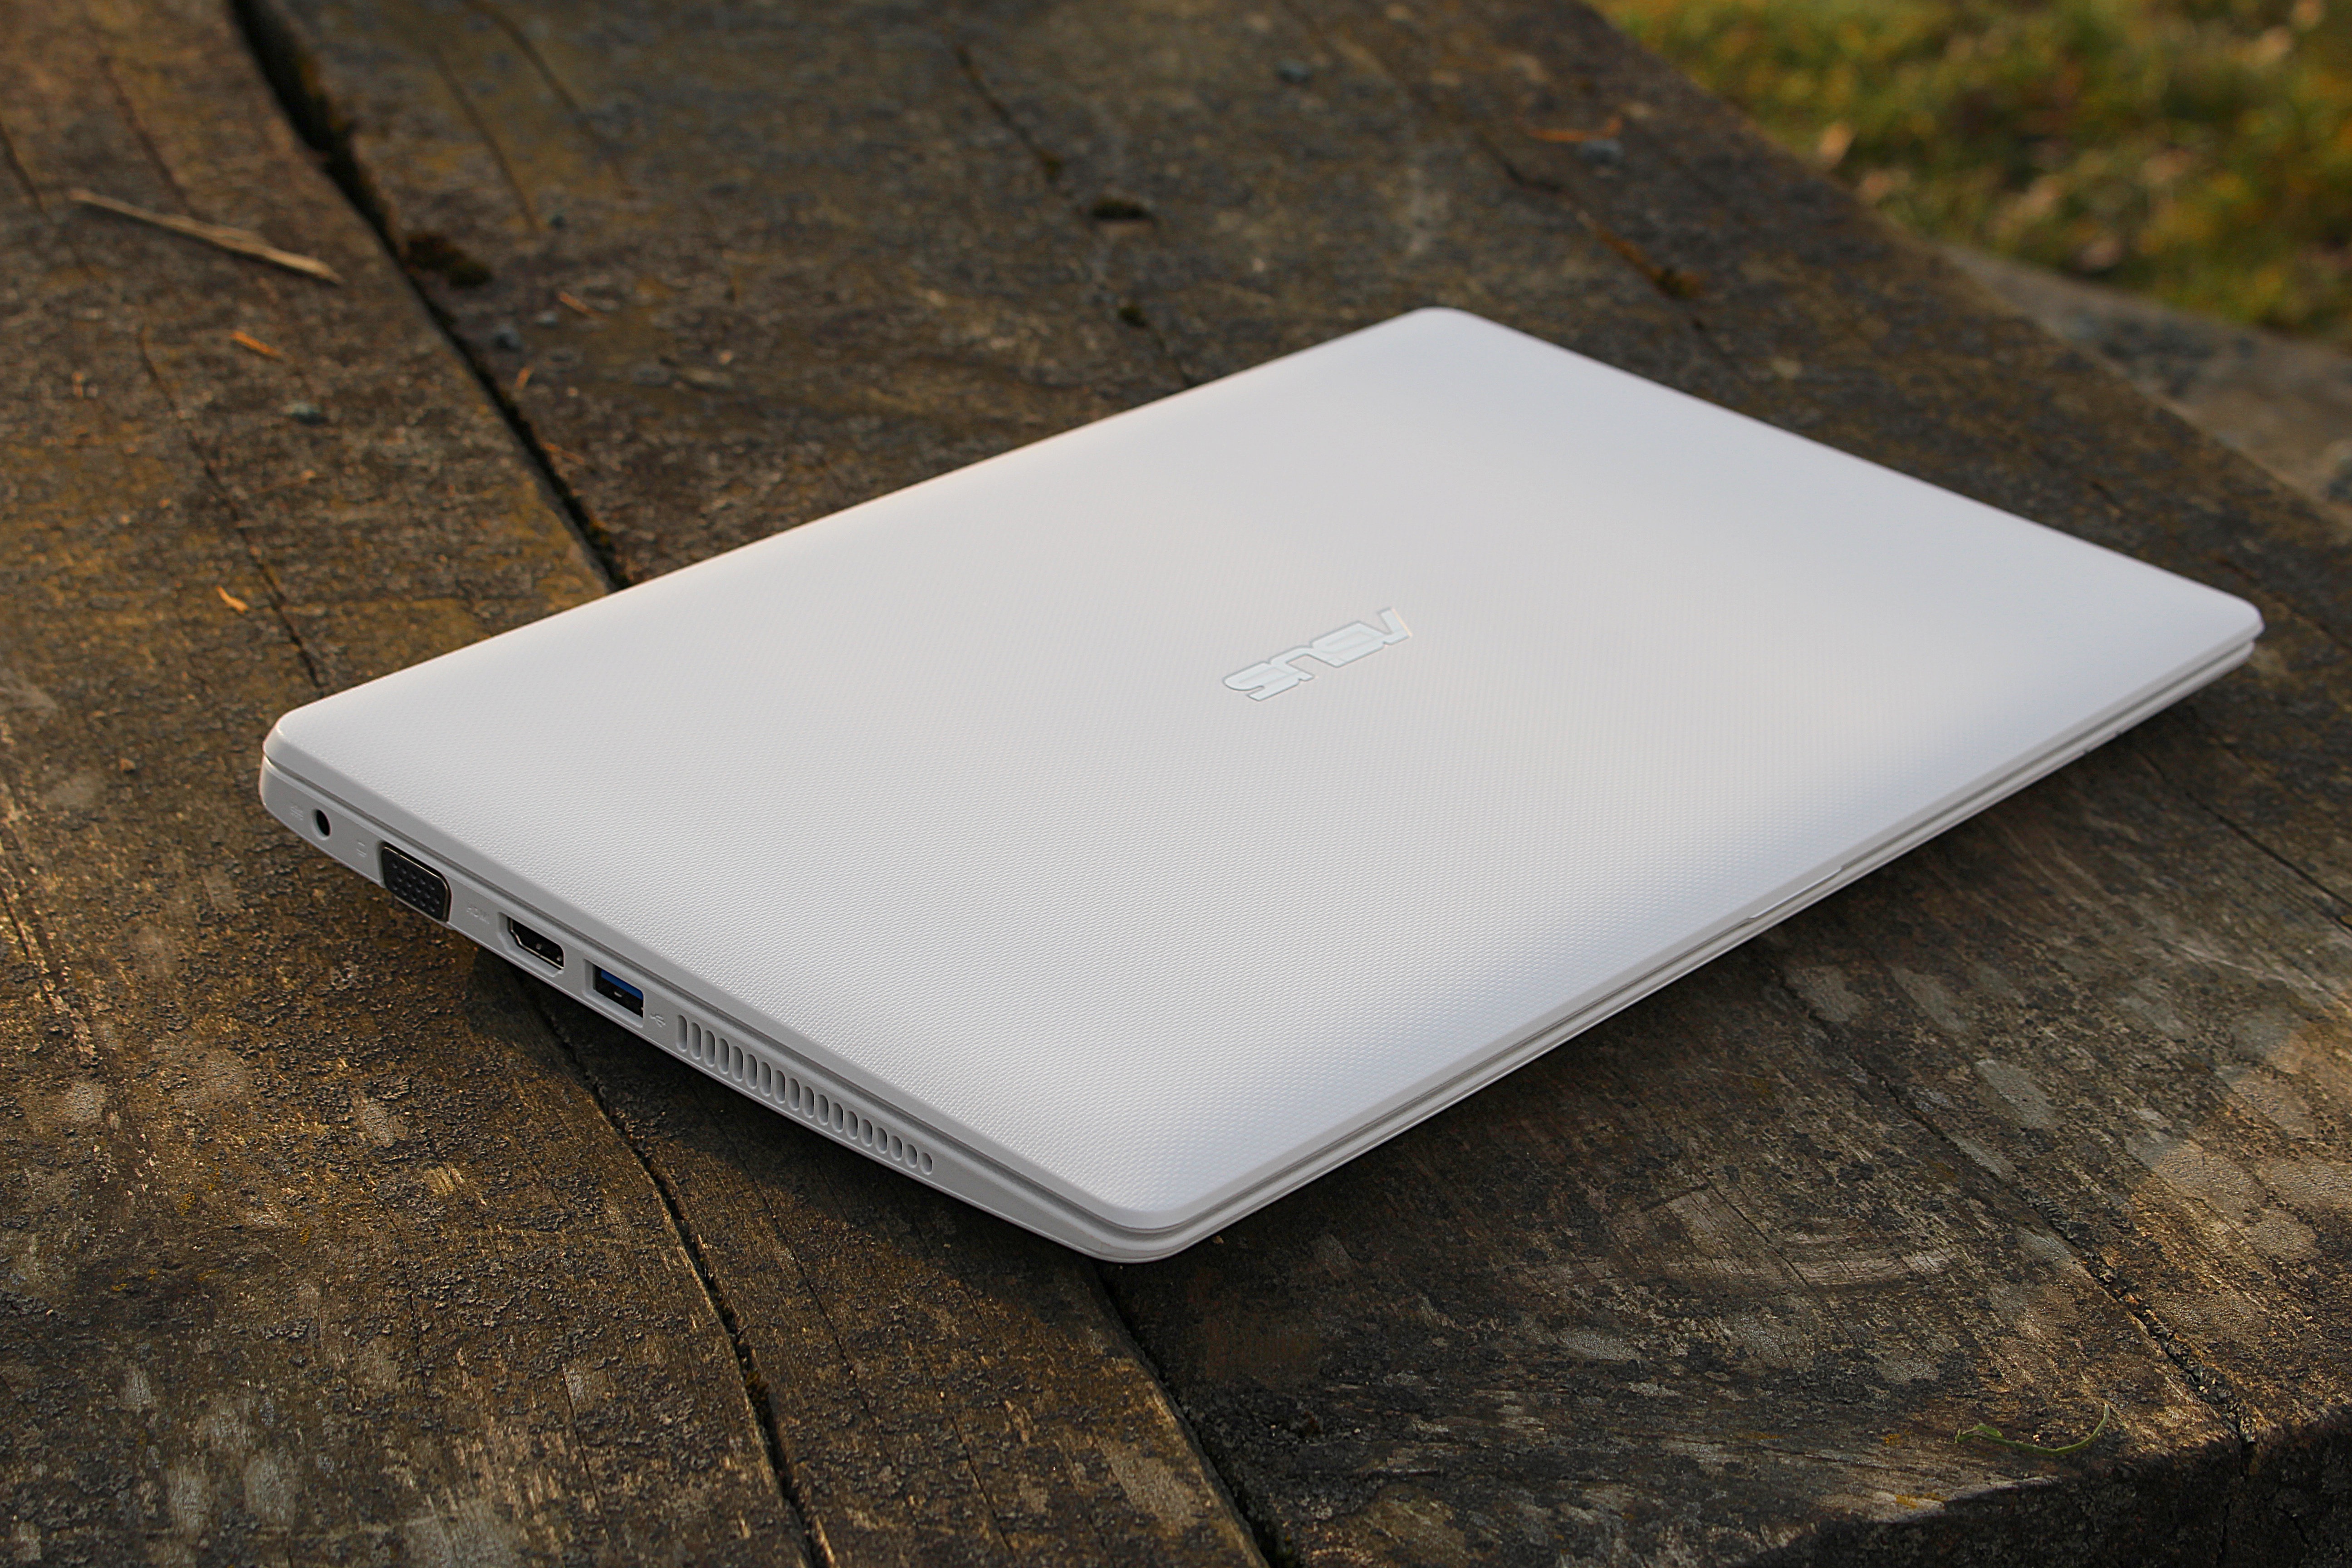
laptop, notebook, work, technology, gadget, electronics, independent, multimedia, netbook, electronic device, computer hardware